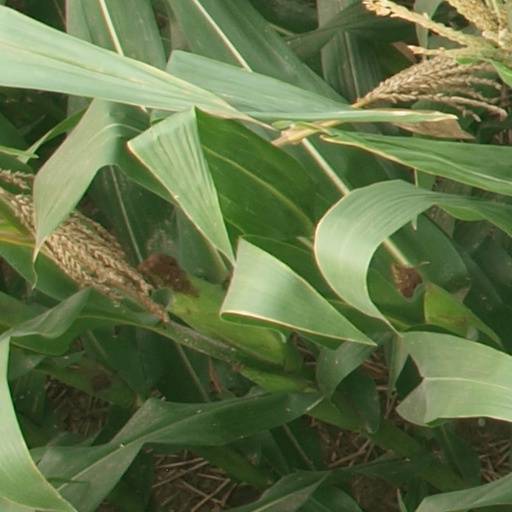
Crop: maize; corn